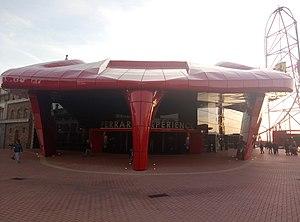
ferrari land
Ferrari Land est un parc à thèmes espagnol situé au sud-ouest de Barcelone sur la commune de Salou, dans la province de Tarragone, sur la Costa Daurada. Il ouvre ses portes le 7 avril 2017. Il fait partie du complexe de loisirs PortAventura World.